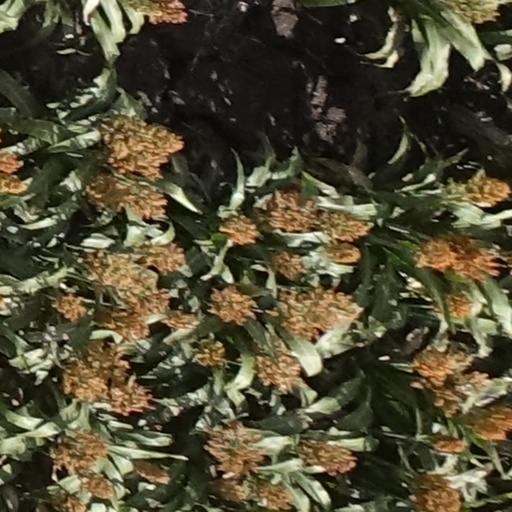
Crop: sorghum